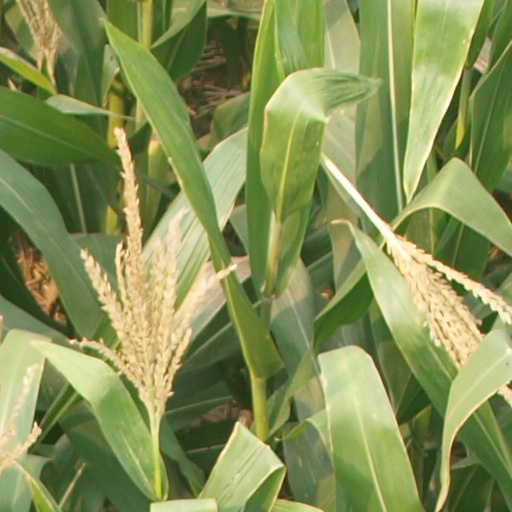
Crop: maize; corn